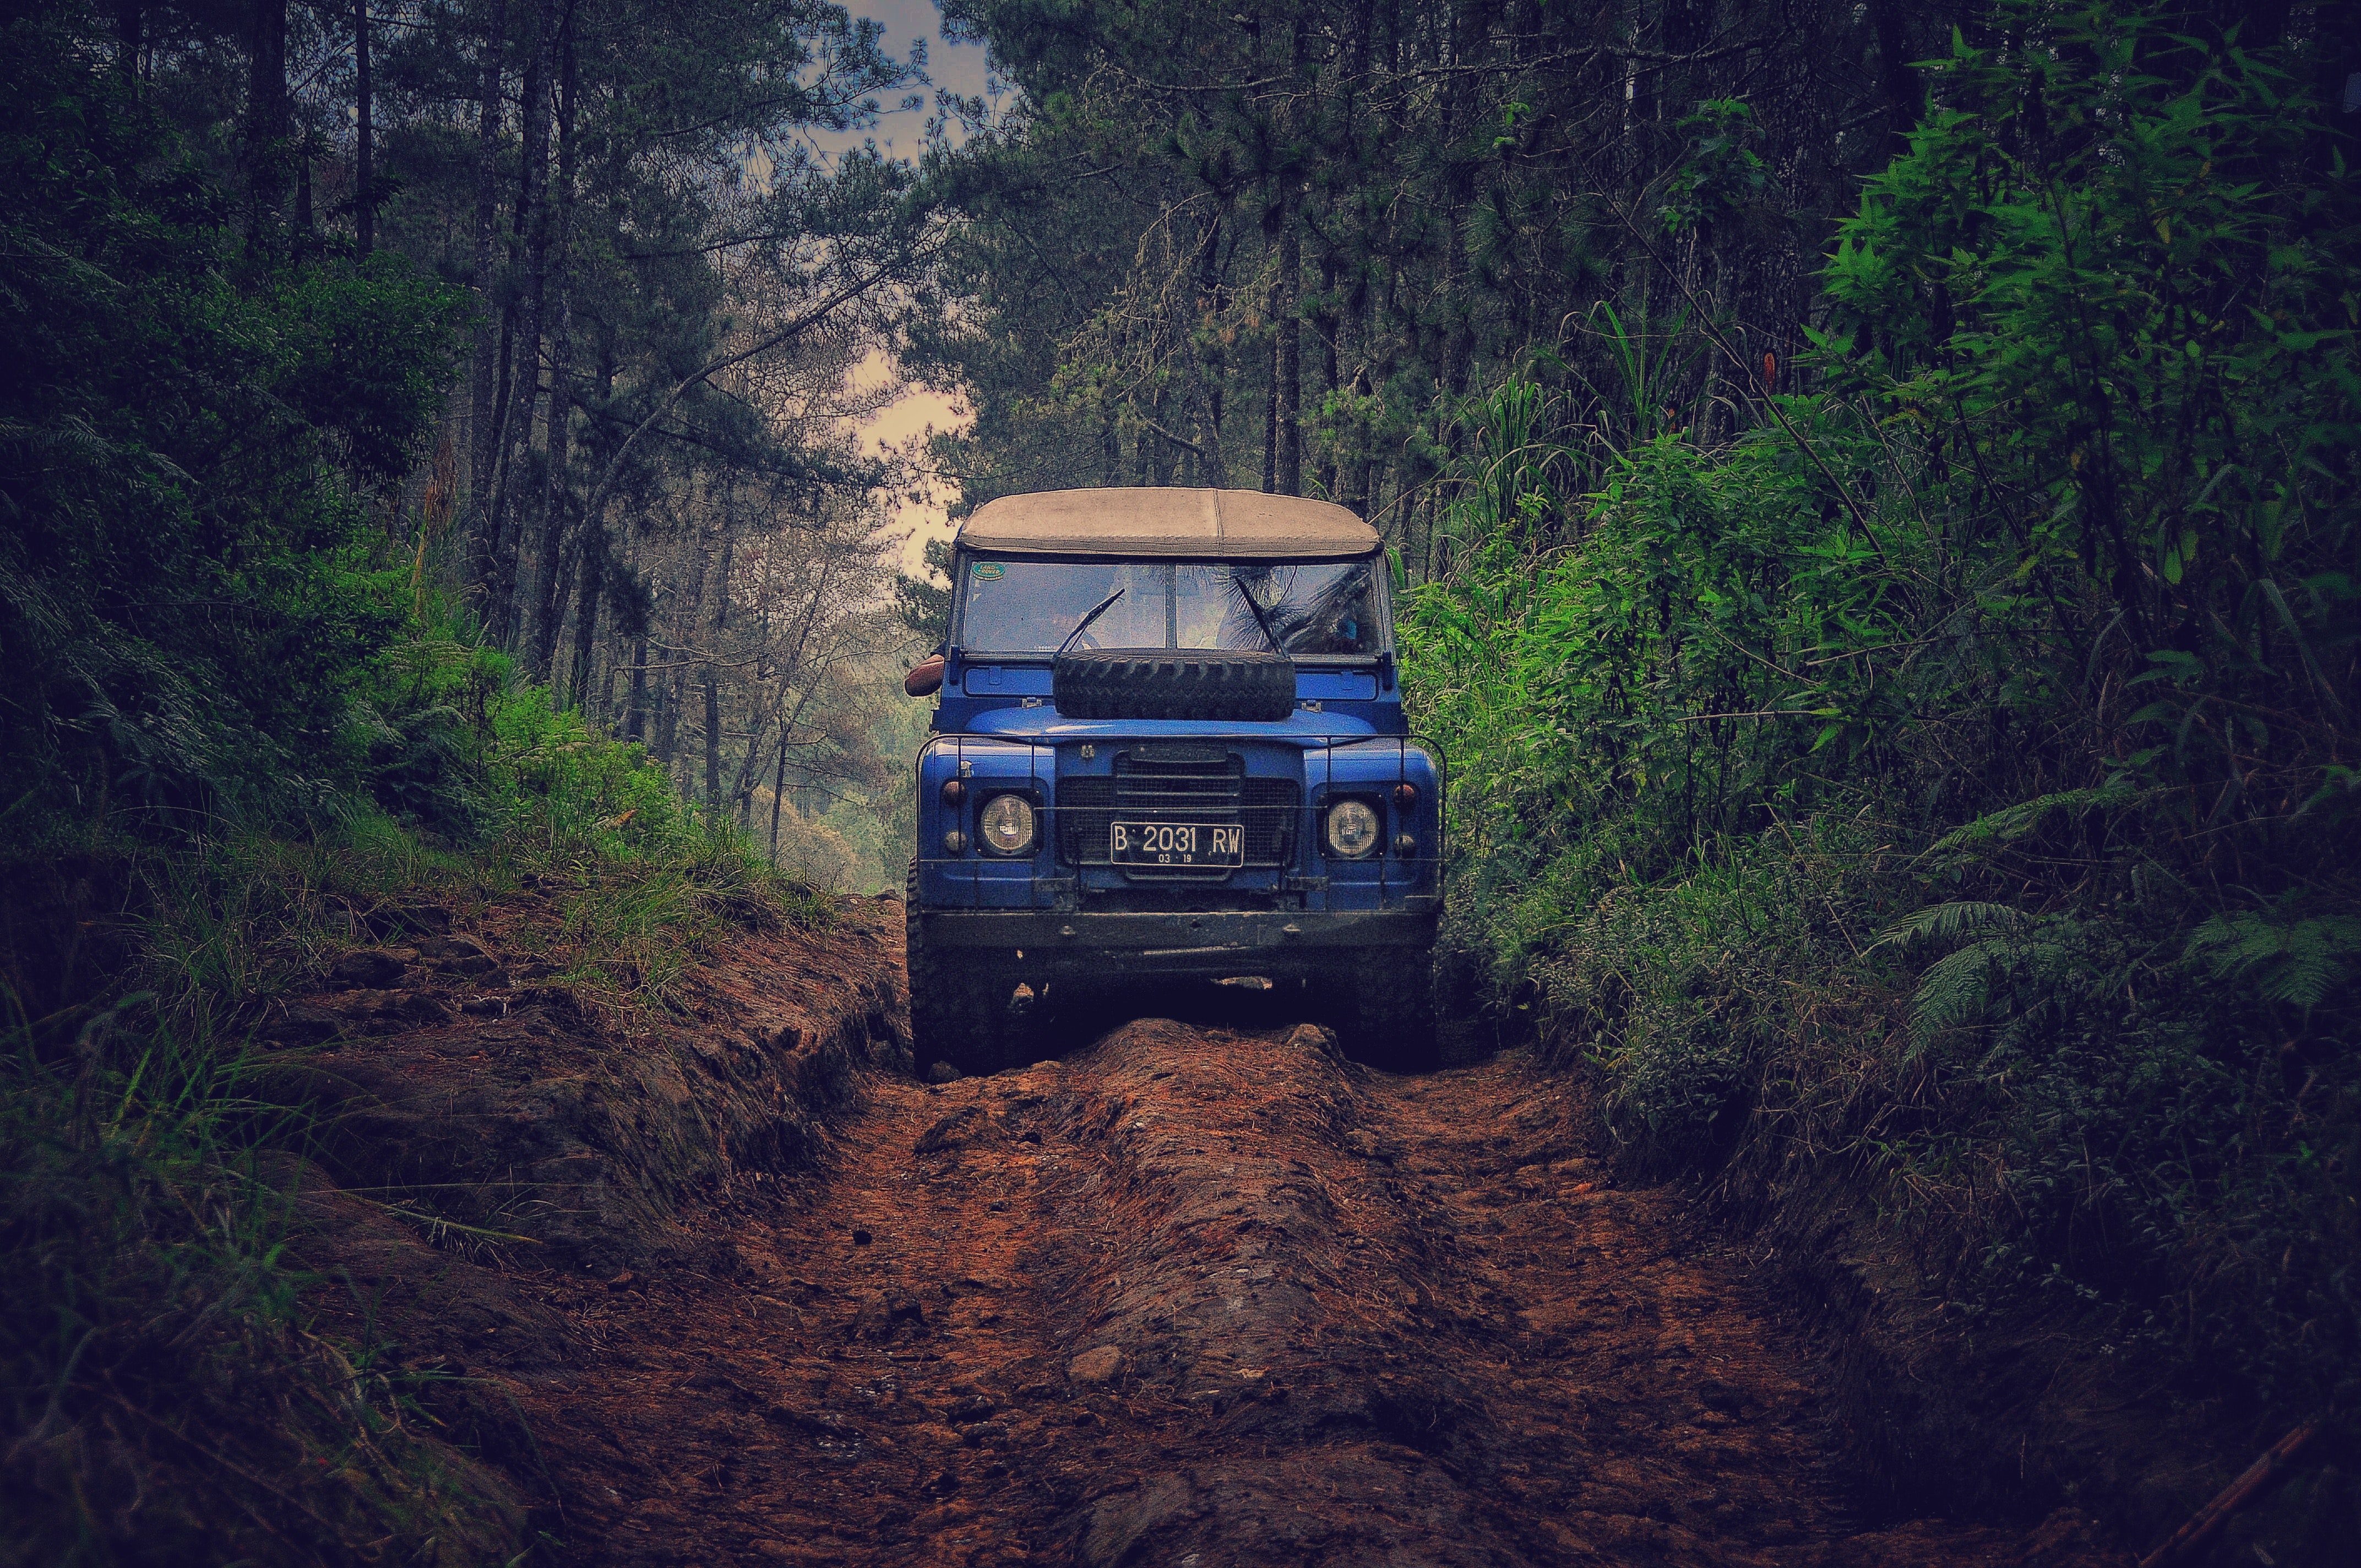
off roading, off road vehicle, Regularity rally, vehicle, car, automotive tire, jungle, dirt road, land rover defender, trail, recreation, tree, forest, road, tire, soil, automotive exterior, sport utility vehicle, jeep, Mini SUV, safari, mud, rainforest, adventure